551 Beirut earthquake

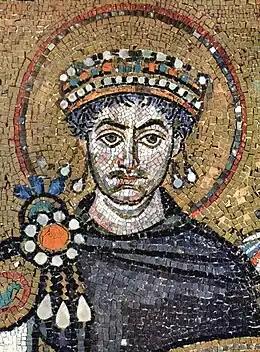
The earthquake occurred during the reign of Justinian I (pictured) as Eastern Roman emperor.

What is now Lebanon lies astride the Dead Sea Transform, which forms part of the boundary between the Arabian plate and the African plate. In Lebanon the fault zone forms a restraining bend associated with a right stepping offset of the fault trace. Transpressional deformation associated with this bend has formed a number of thrust faults, such as the recently identified "Mount Lebanon thrust", which underlies the city and is interpreted to crop out at the seabed offshore.